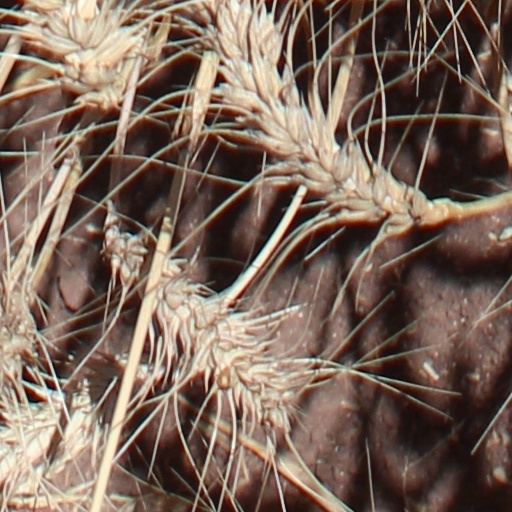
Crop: wheat